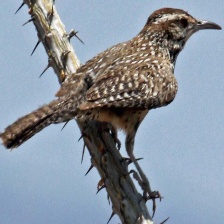
Species: FASCIATED WREN
Scientific name: CAMPYLORHYNCHUS FASCIATUS